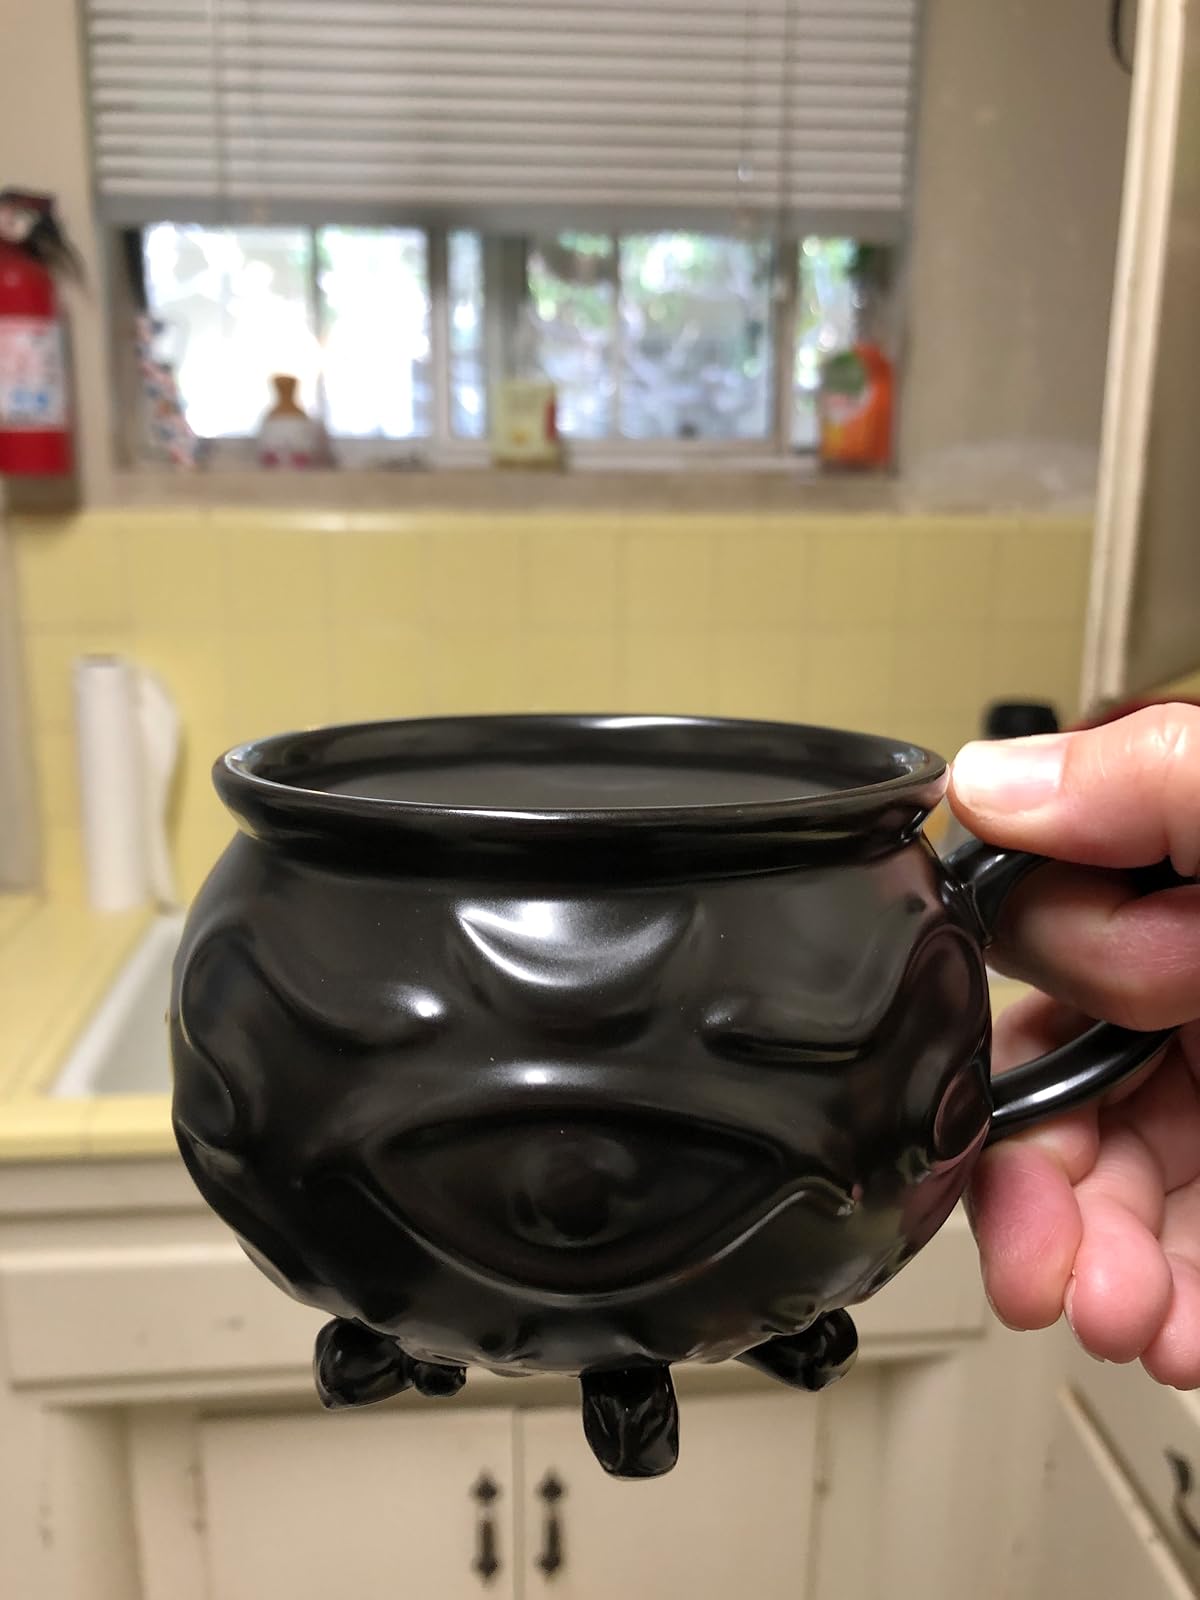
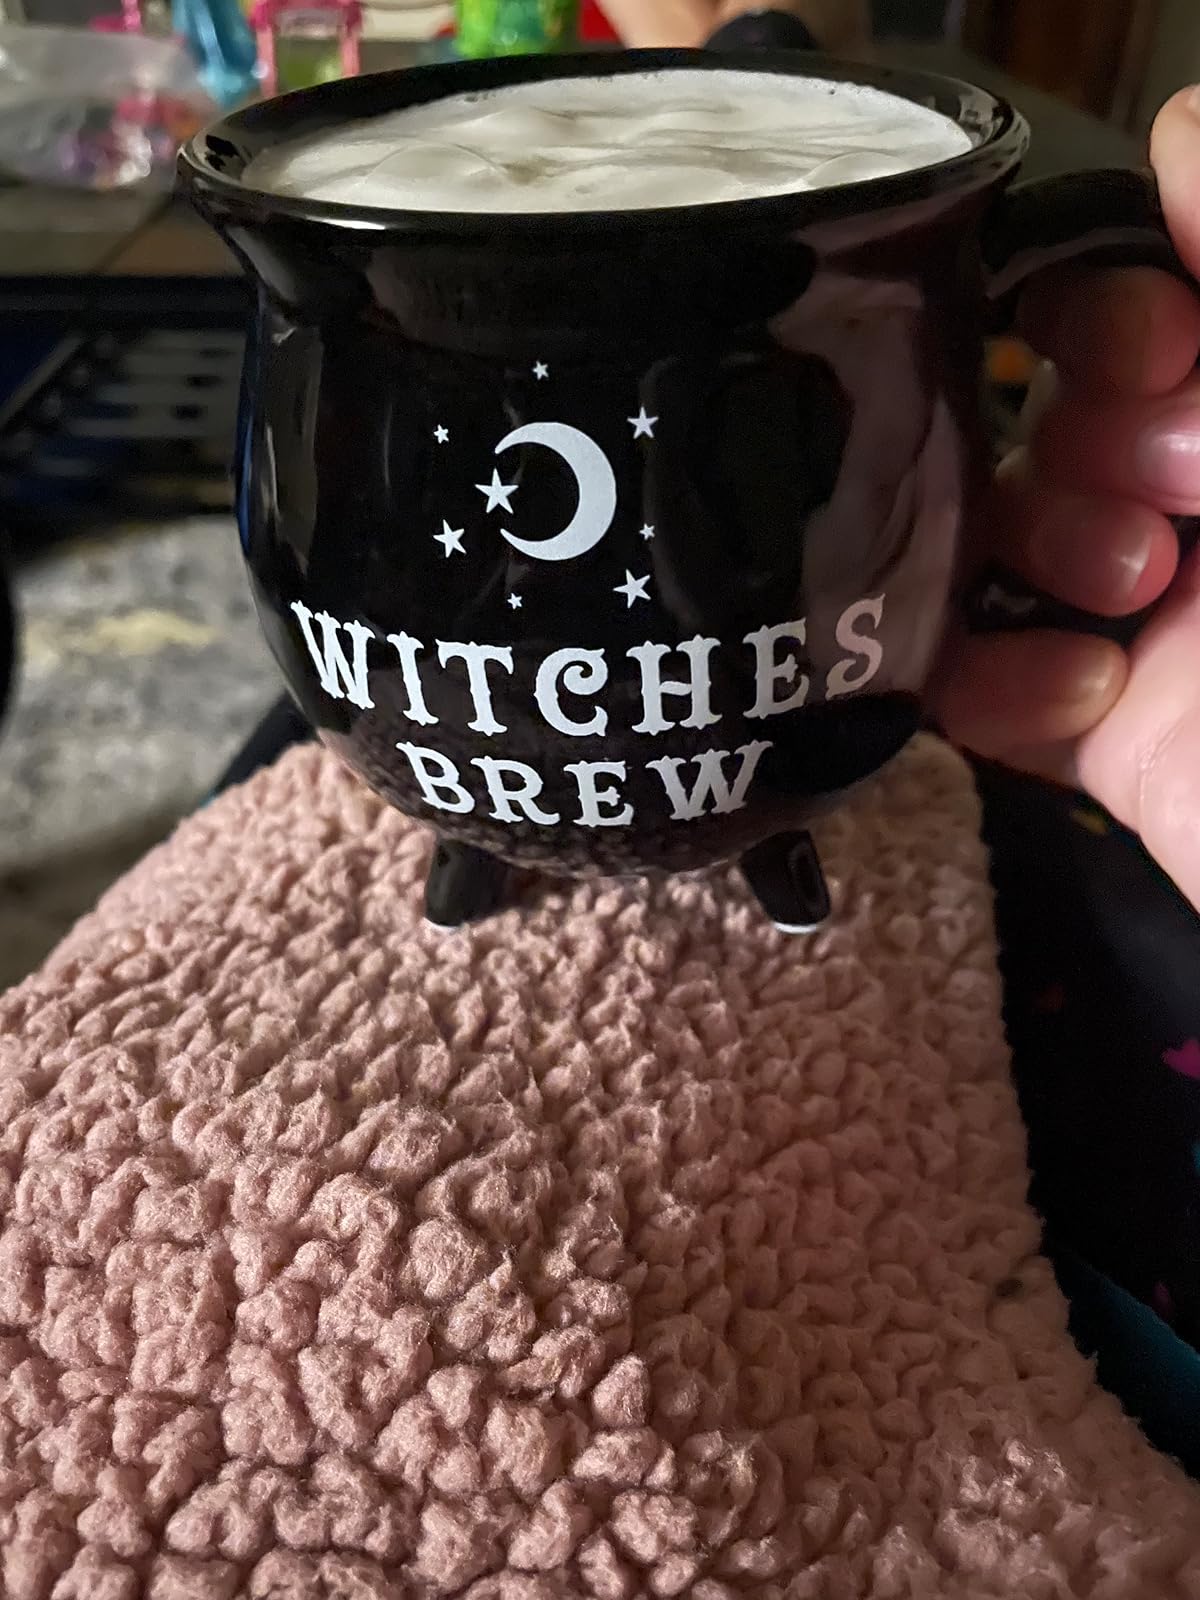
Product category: items_mug
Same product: no